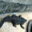
Label: crocodile